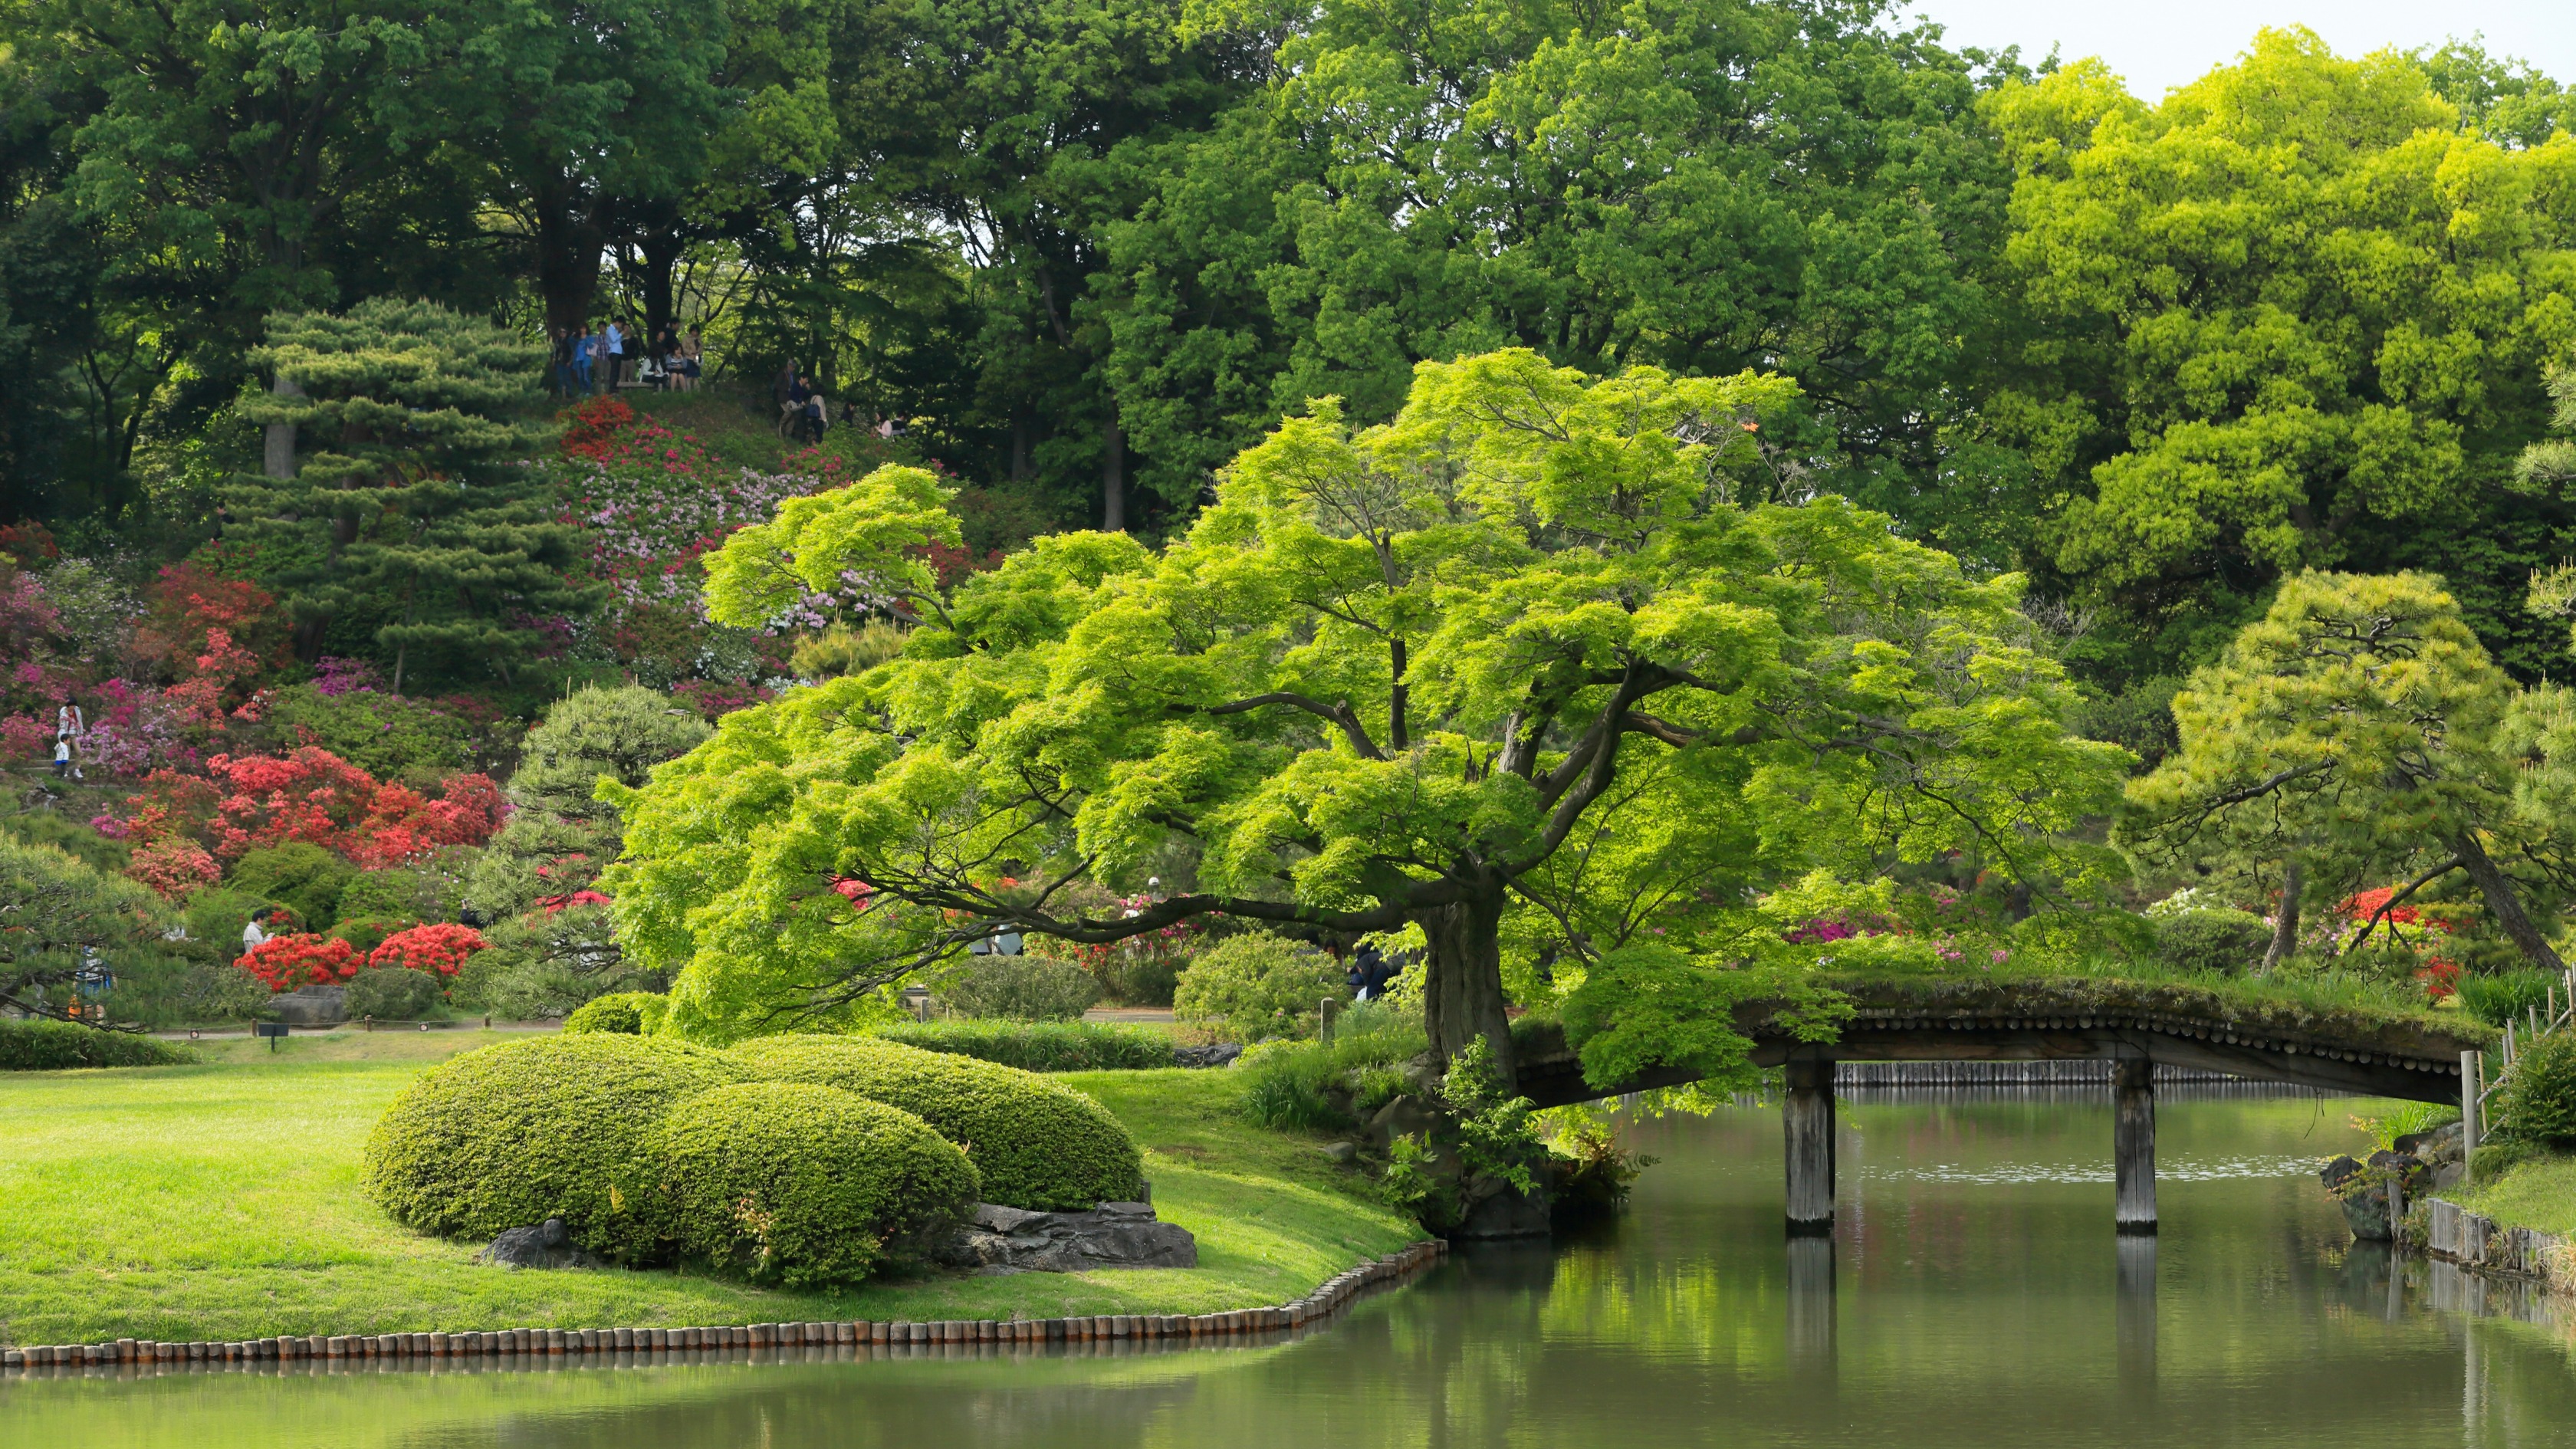
tree, water, plant, green, natural landscape, vegetation, grass, lake, biome, woody plant, landscape, groundcover, evergreen, lacustrine plain, shrub, leisure, trunk, forest, willow, garden, temperate broadleaf and mixed forest, nature reserve, landscaping, annual plant, hedge, fluvial landforms of streams, conifer, reflection, riparian forest, plantation, reservoir, pond, wetland, riparian zone, floodplain, park, deciduous, tourism, bayou